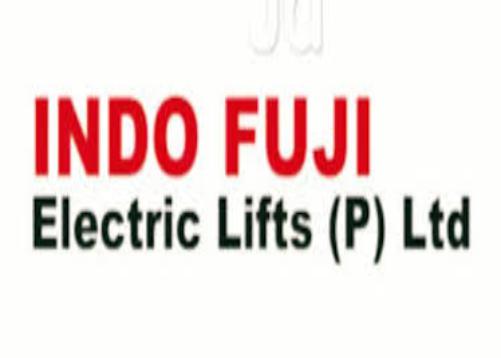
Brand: Fuji Electric
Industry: Electronic